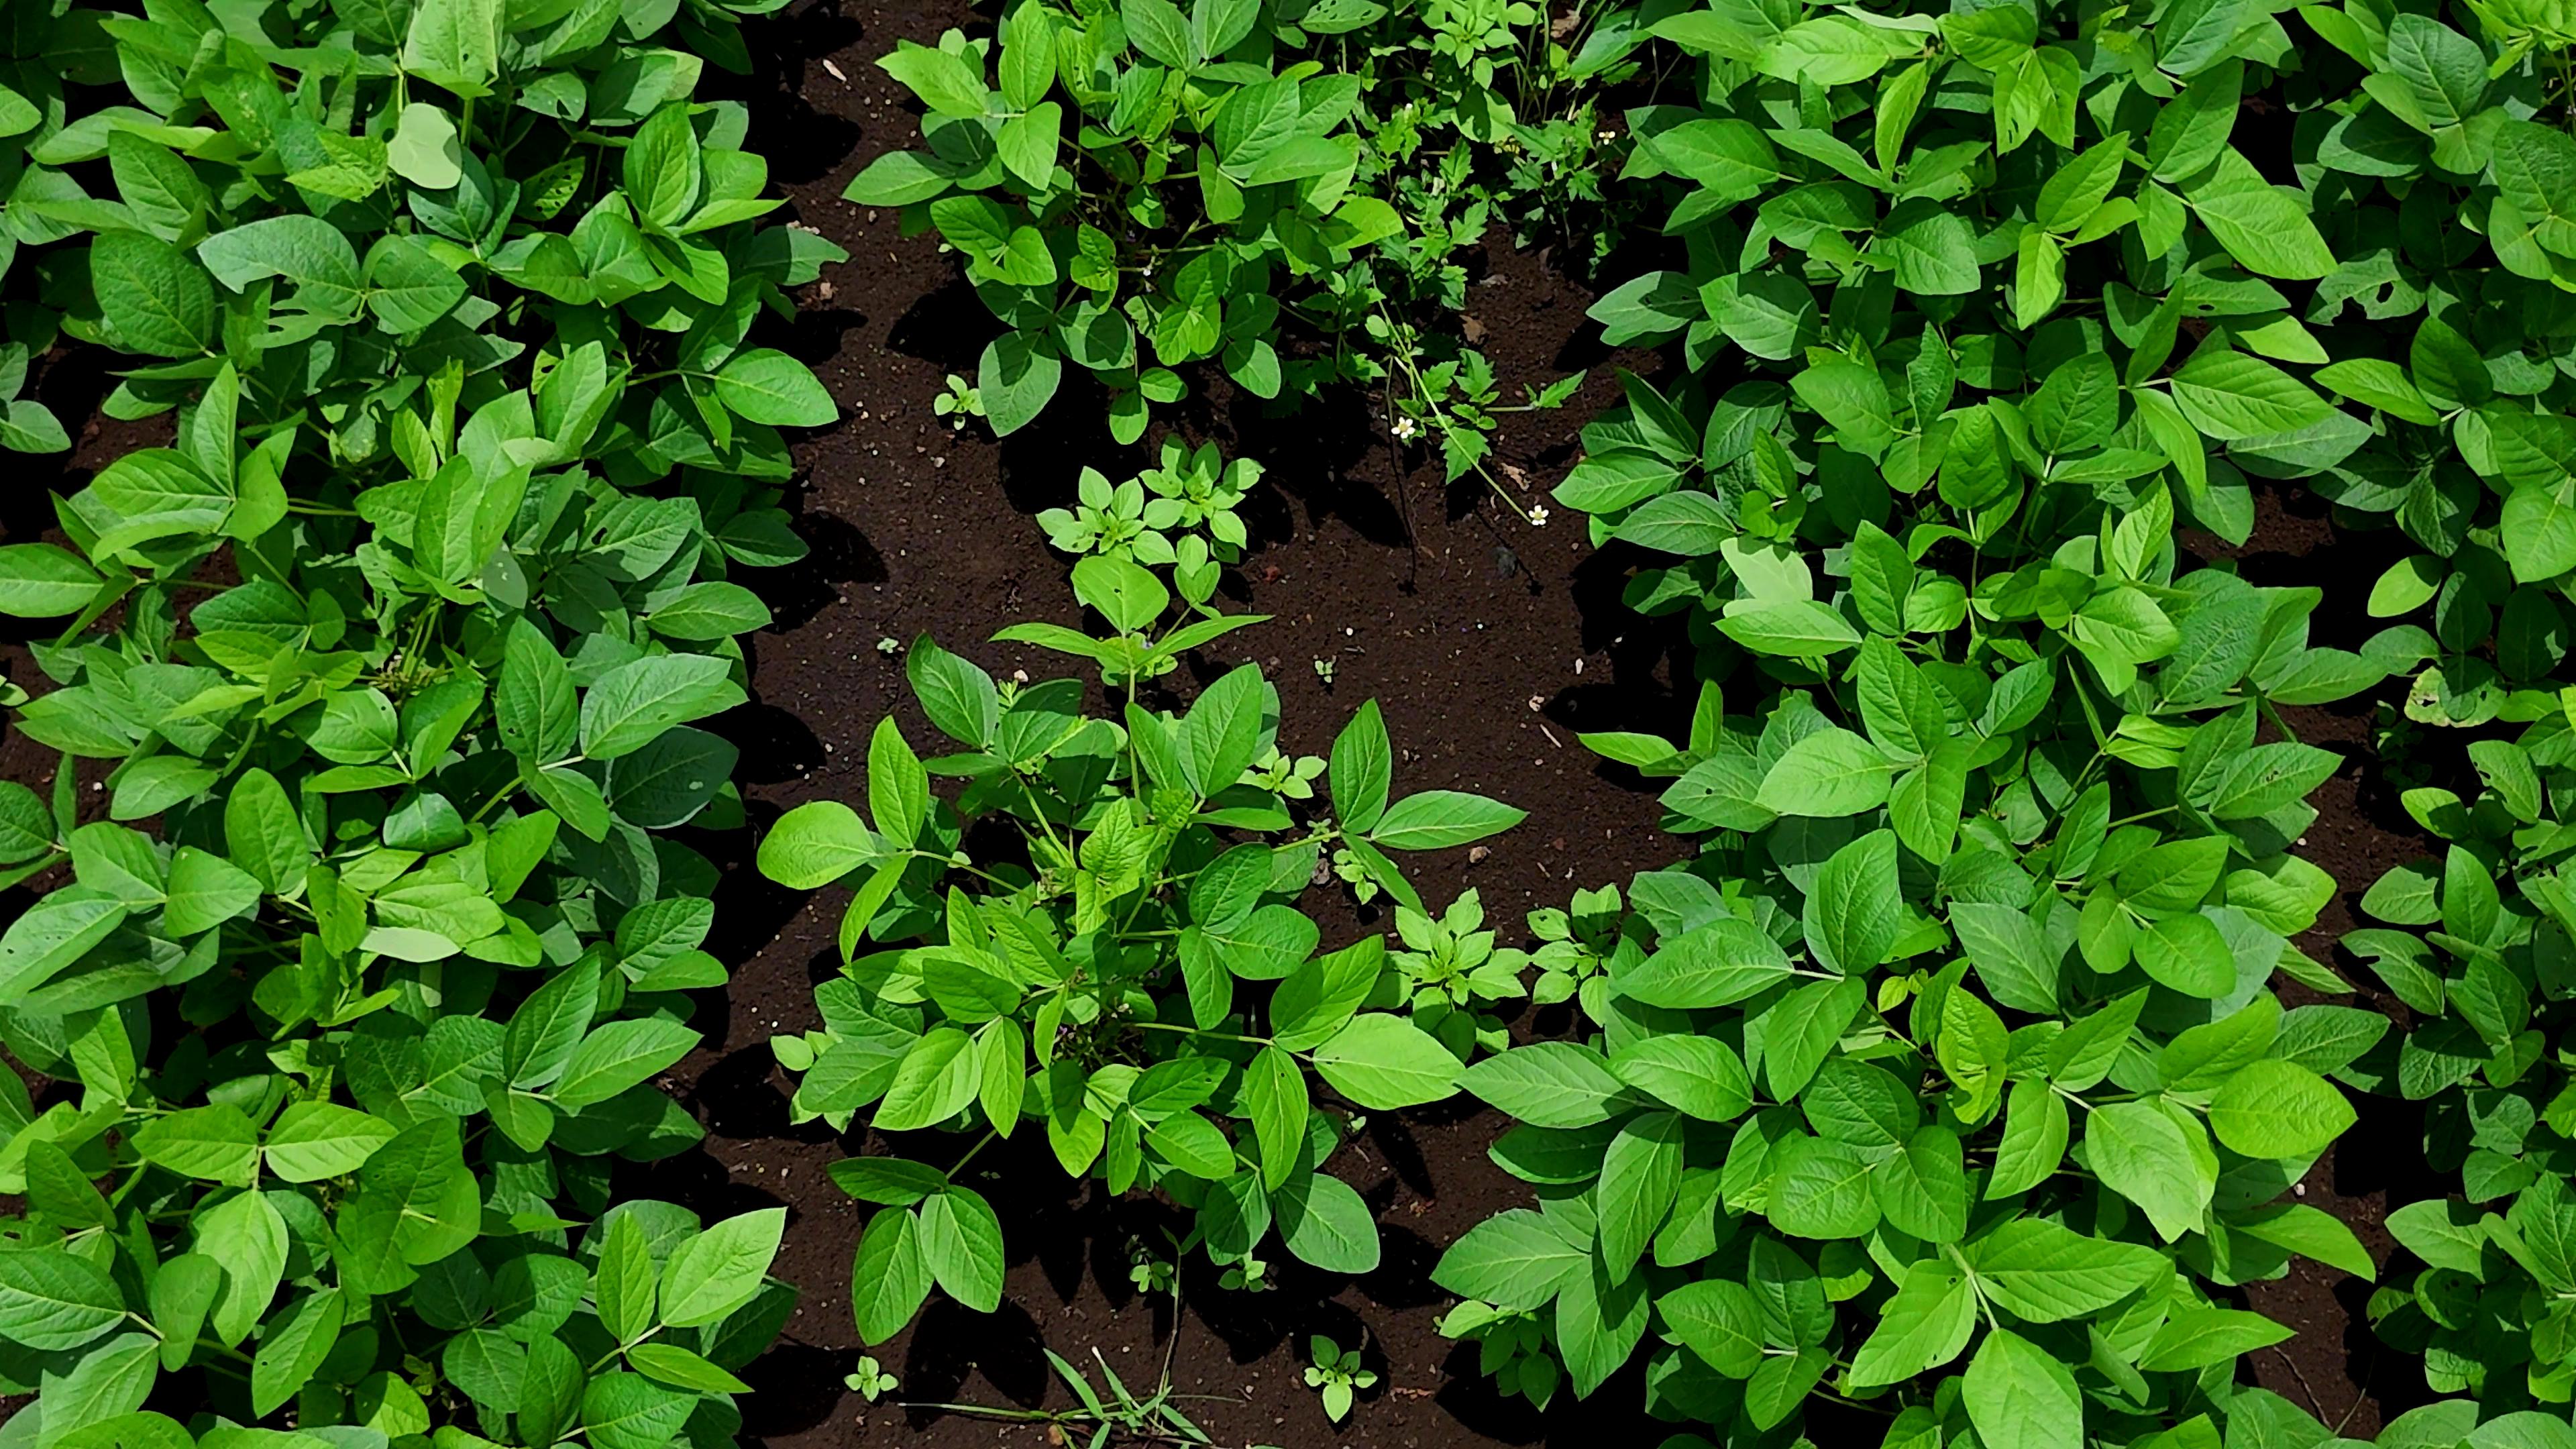
Label: Healthy